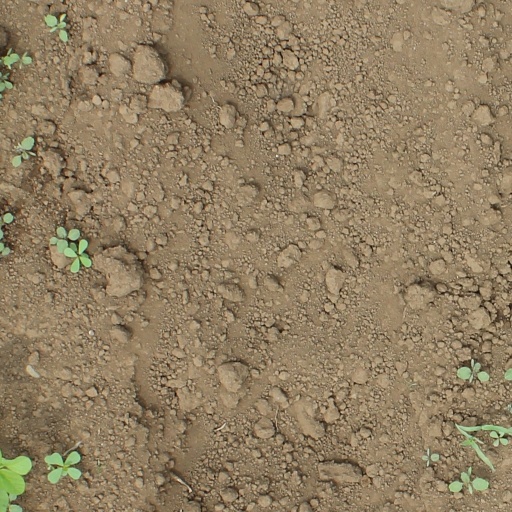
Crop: soybean